Hartlepool

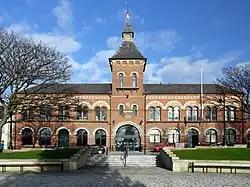
Hartlepool Borough Hall on the heugh

The area became heavily industrialised with an ironworks (established in 1838) and shipyards in the docks (established in the 1870s). By 1913, no fewer than 43 ship-owning companies were located in the town, with the responsibility for 236 ships. This made it a key target for Germany in the First World War. One of the first German offensives against Britain was a raid and bombardment by the Imperial German Navy on the morning of 16 December 1914,